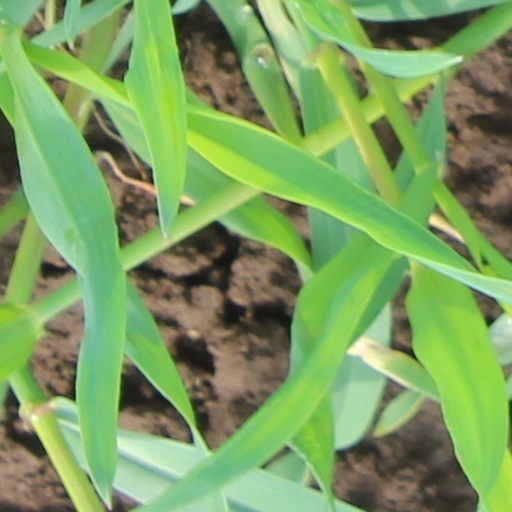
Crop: wheat